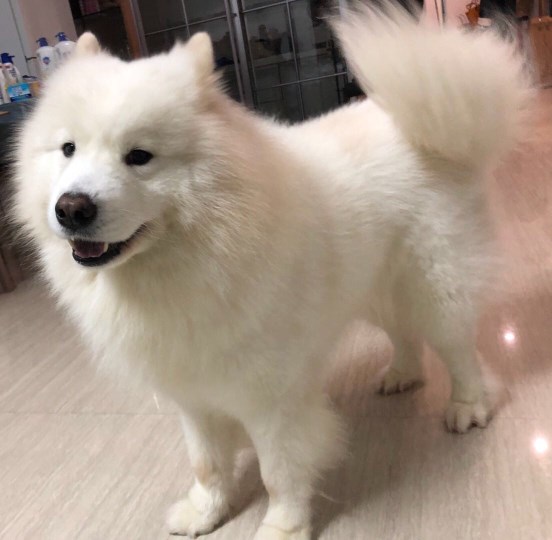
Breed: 2192-n000088-Samoyed